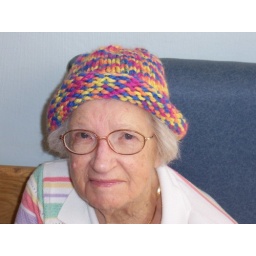
Mom in the hat I made for her. The blue matches her winter coat.